Vaarasatwam

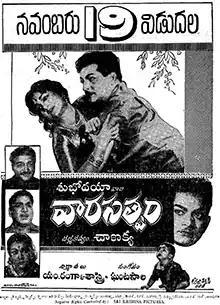
Theatrical release poster

Vaarasatwam is a 1964 Indian Telugu-language drama film produced by Mangalampalli Brothers under Subhodaya Pictures and directed by Tapi Chanakya. It stars N. T. Rama Rao, Anjali Devi, with music composed by Ghantasala.